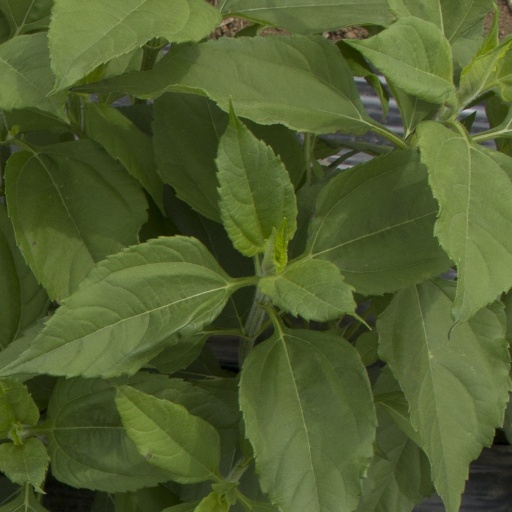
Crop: Jerusalem artichoke